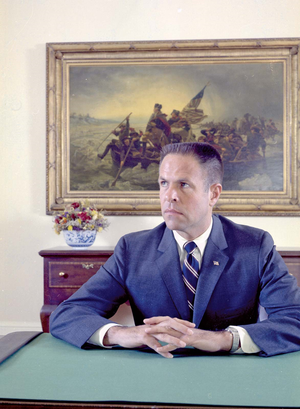
Le scandale du Watergate est une affaire d'espionnage politique qui aboutit, en 1974, à la démission de Richard Nixon, alors président des États-Unis. L'affaire aux multiples ramifications commence en 1972 avec l'arrestation, à l'intérieur de l'immeuble du Watergate, de cambrioleurs dans les locaux du Parti démocrate à Washington. Les investigations menées par des journalistes et une longue enquête du Sénat américain finiront par lever le voile sur des pratiques illégales de grande ampleur au sein même de l'administration présidentielle.